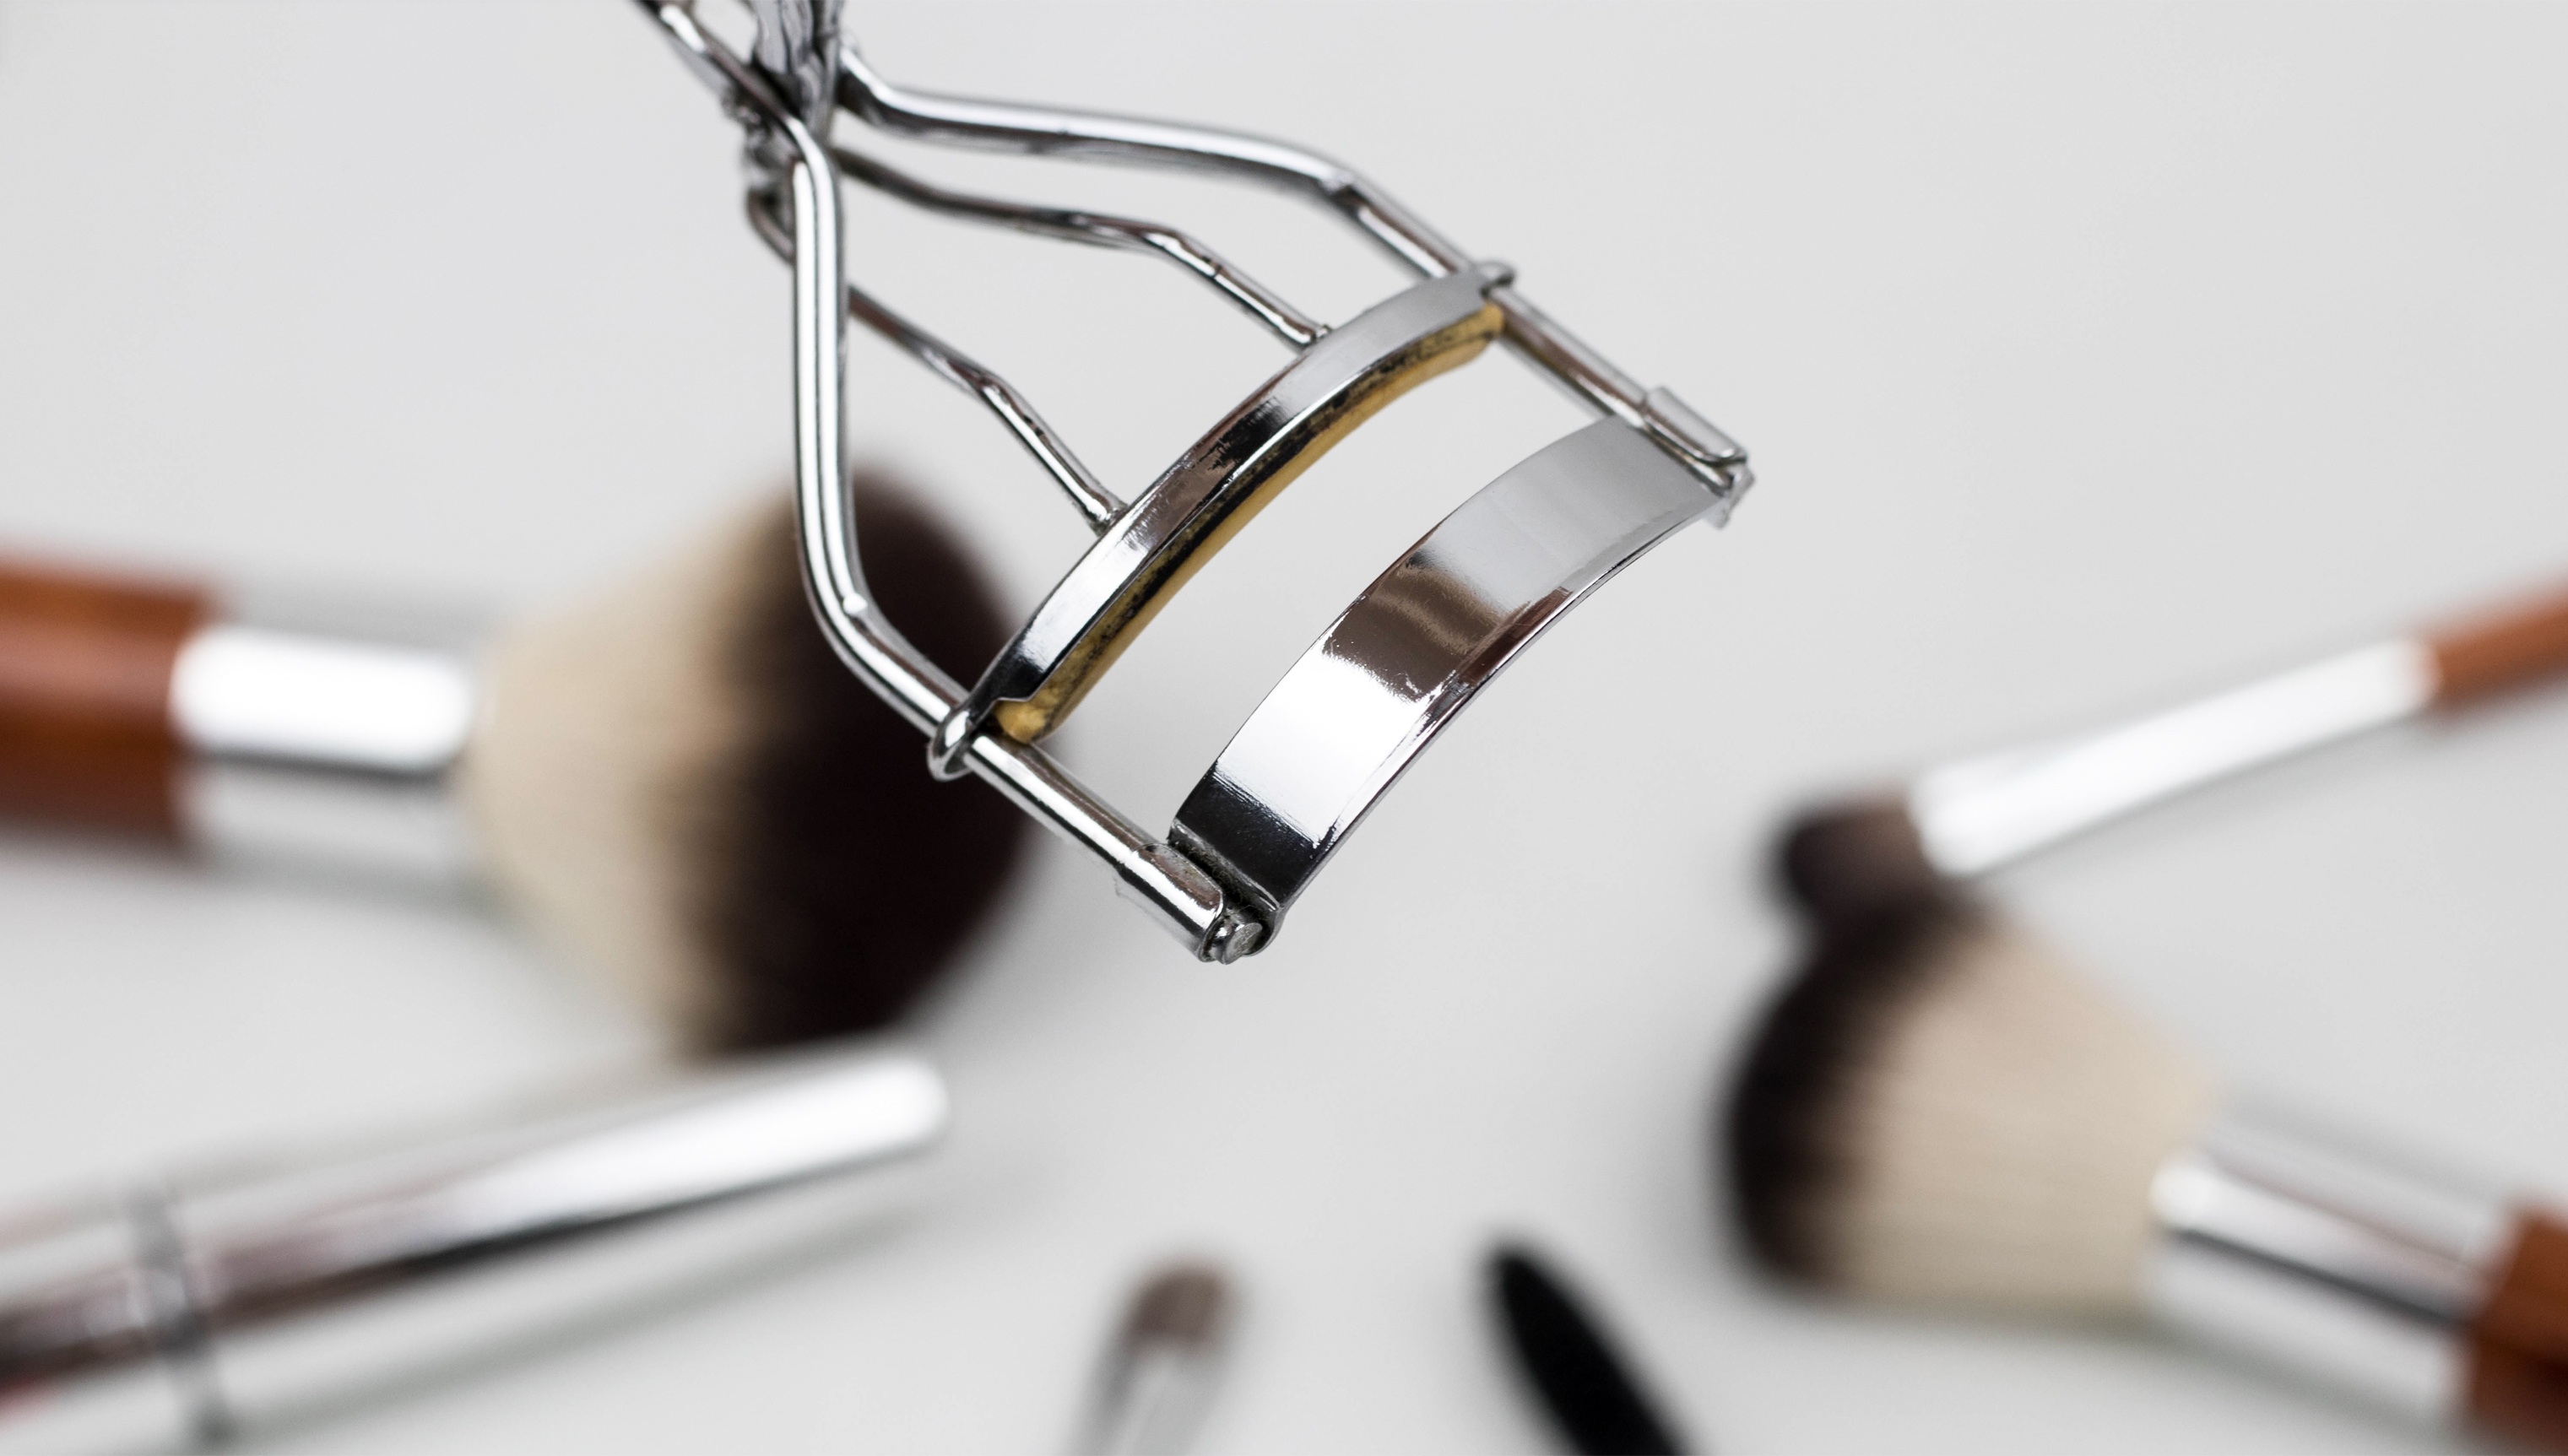
hand, makeup, make up, eyes, tap, glasses, beauty, cosmetics, eyelashes, eyelash curler, schmink utensils, eyelashes sweeping